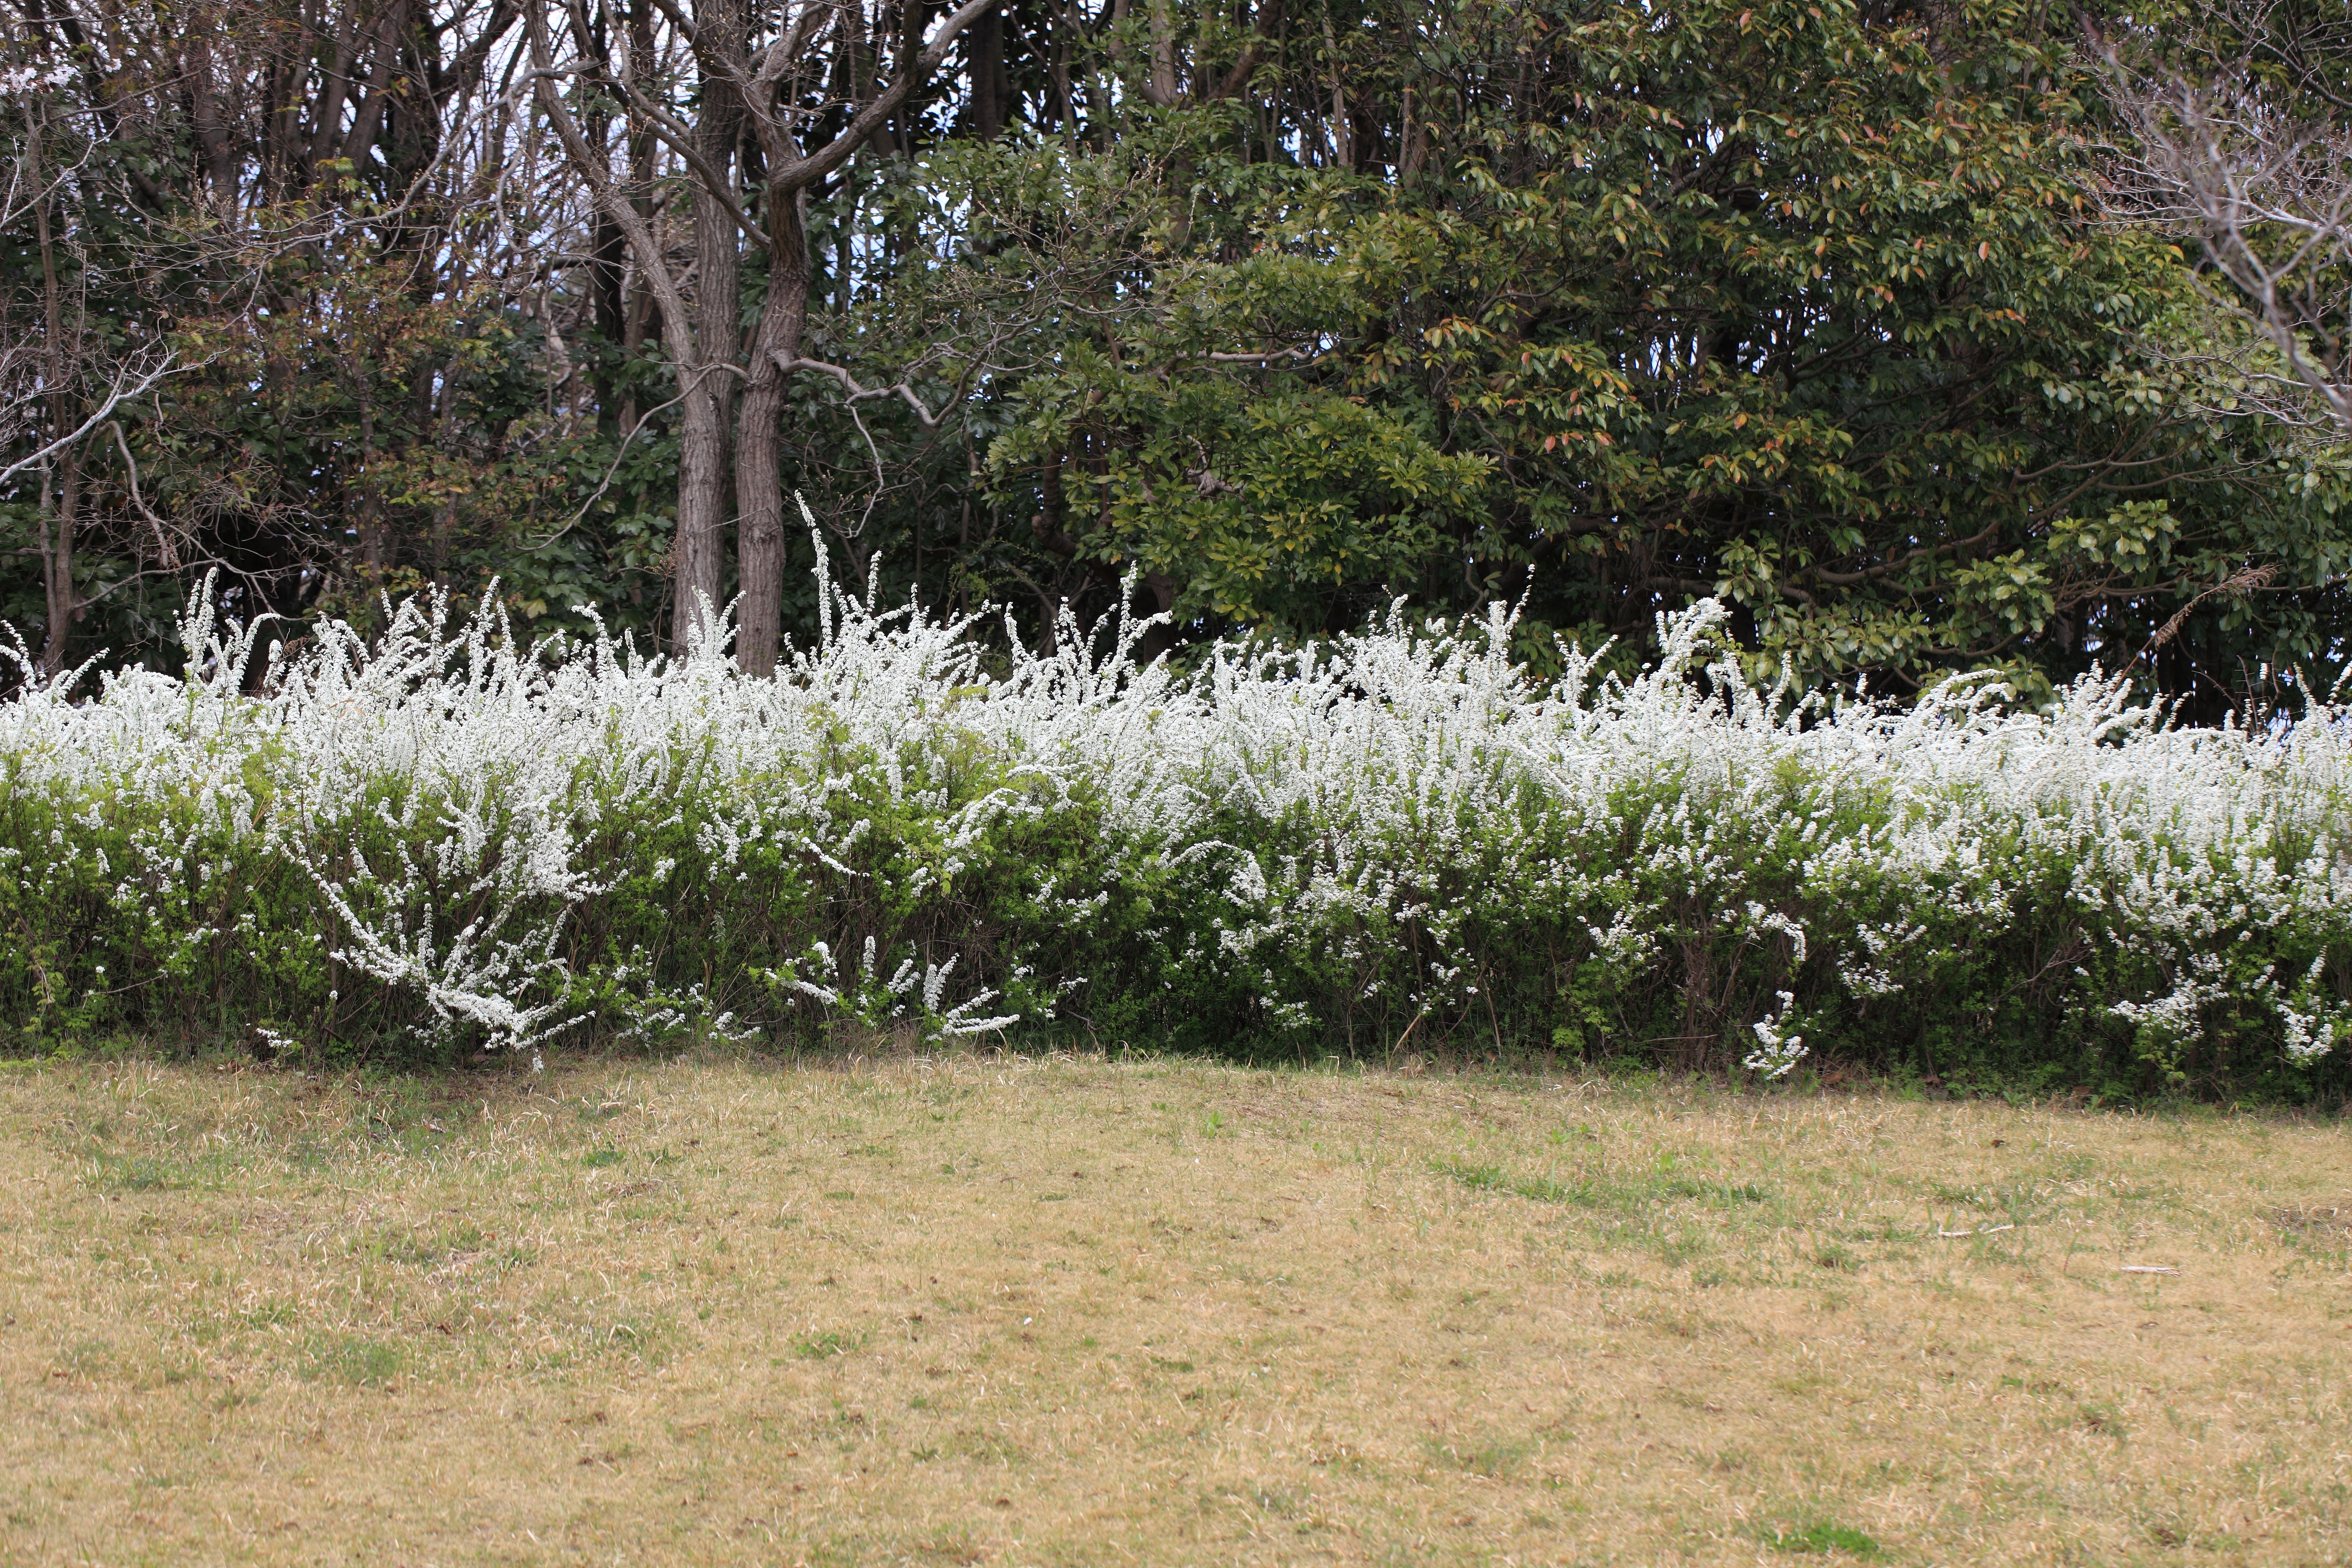
tree, grass, plant, meadow, flower, high, park, botany, garden, flora, wildflower, cool image, shrub, wetland, 5d, hires, woodland, habitat, meadowsweet, i, markii, hi, res, resolution, chiba, aobanomorikouen, spiraea, thunbergii, thunberg, rural area, flowering plant, land plant